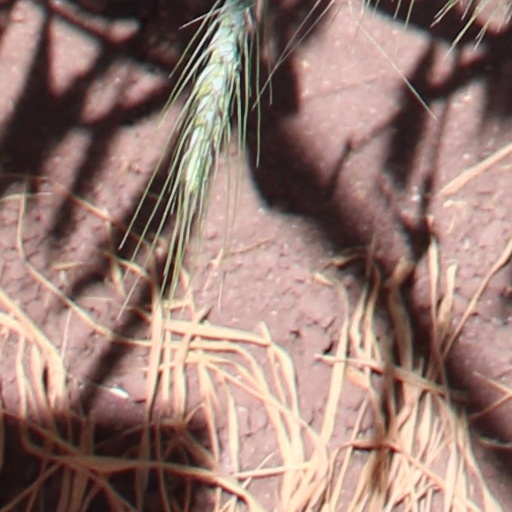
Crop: wheat